South Texas College of Law Houston

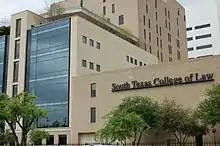
South Texas College of Law

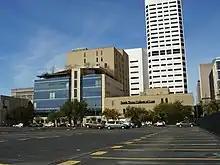
The rear of South Texas College of Law, with the law library enclosed in glass

South Texas College of Law Houston (STCL or South Texas) is a private law school in Houston, Texas. It was founded in 1923 when the YMCA made the decision to establish a law school with a focus on offering night classes for working professionals. It is accredited by the American Bar Association. South Texas College of Law Houston is the oldest law school in the city of Houston.